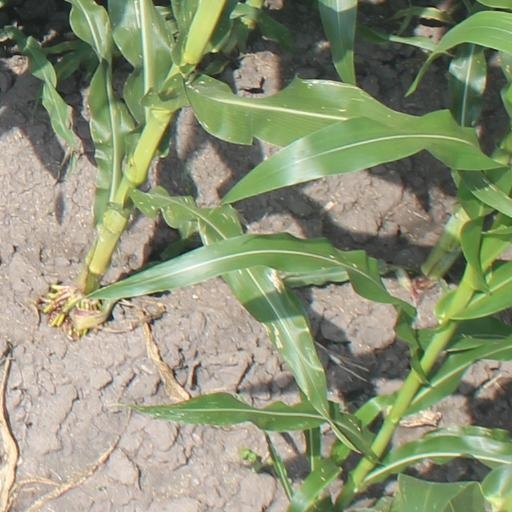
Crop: maize; corn